Chicago Spire

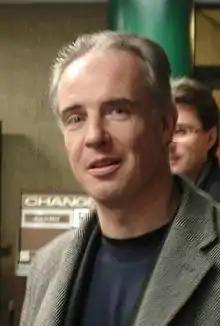
Garrett Kelleher

In the final quarter of 2006, Shelbourne Development issued two separate press releases regarding the construction and design of the spire. A November 2006 press release stated that construction of the Chicago Spire would begin in June 2007. In early December 2006, Shelbourne Development issued another press release stating that the design of the building had been revised. This included the removal of the hotel and the antenna mast, making the building consist solely of condominium units. The design change altered the building design such that it was wider than the original plan. Additionally, the spire no longer tapered at the top, resulting in an increase in floor space and overall floor count. The revision also removed the separate parking structure from the original plan, instead incorporating underground parking into the spire itself. This first major redesign of the Chicago Spire was criticized by architectural critics and city officials.